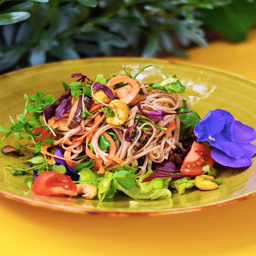
some of the dishes on offer